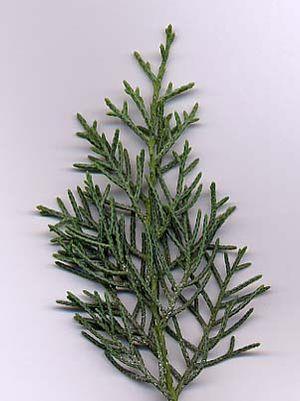
Le Cyprès blanc de l'Arizona ou Cyprès glabre est un arbre de la famille des Cupressacées, originaire des montagnes du centre de l'Arizona où l'altitude est comprise entre 1 300 et 1 700 mètres, cultivé en Europe comme arbre d'ornement. Introduit en Europe en 1907.